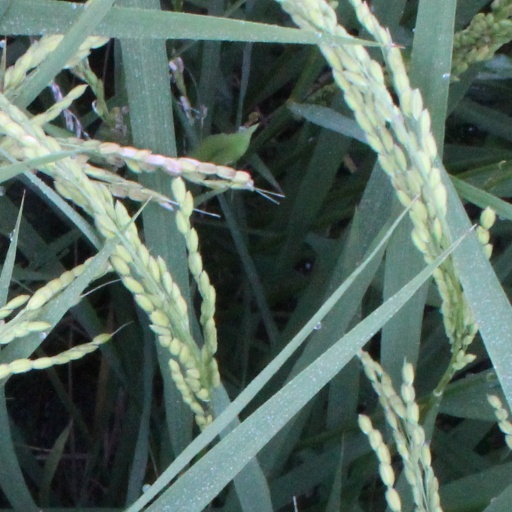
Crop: rice